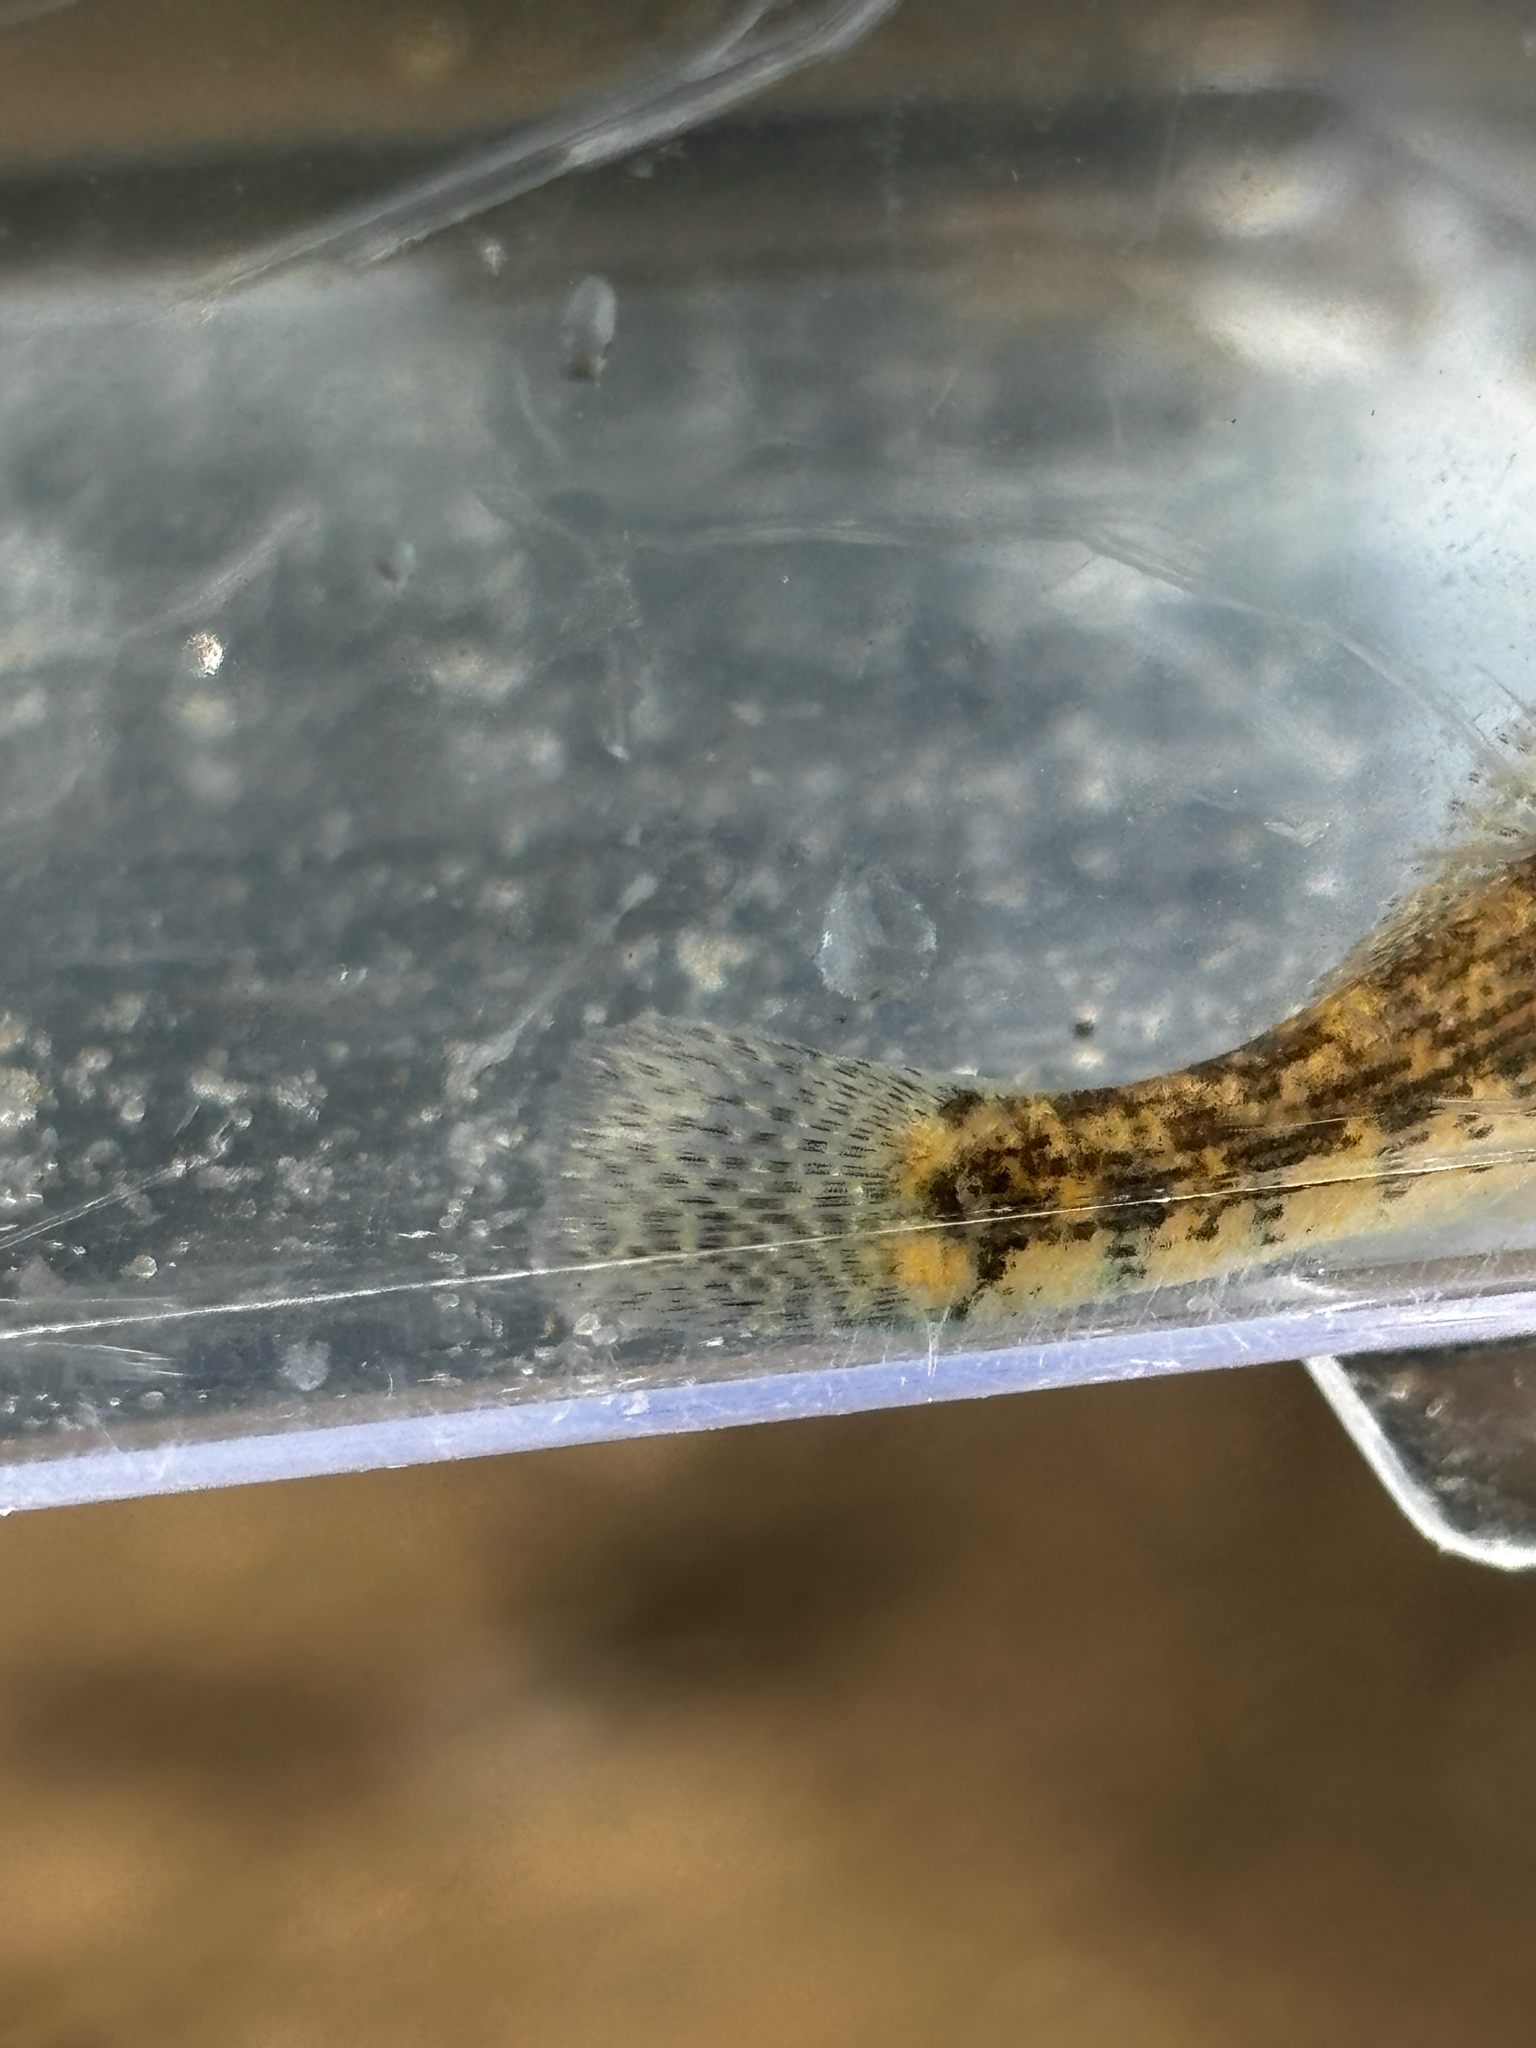
fish (species not among the labelled classes)